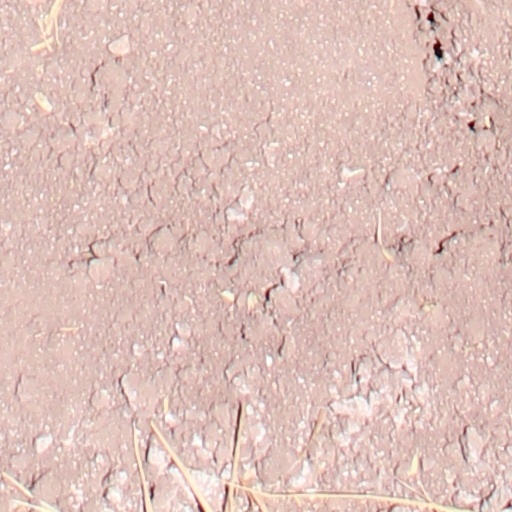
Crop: wheat